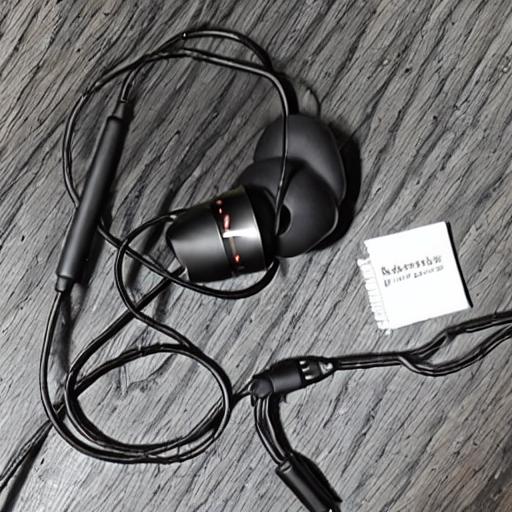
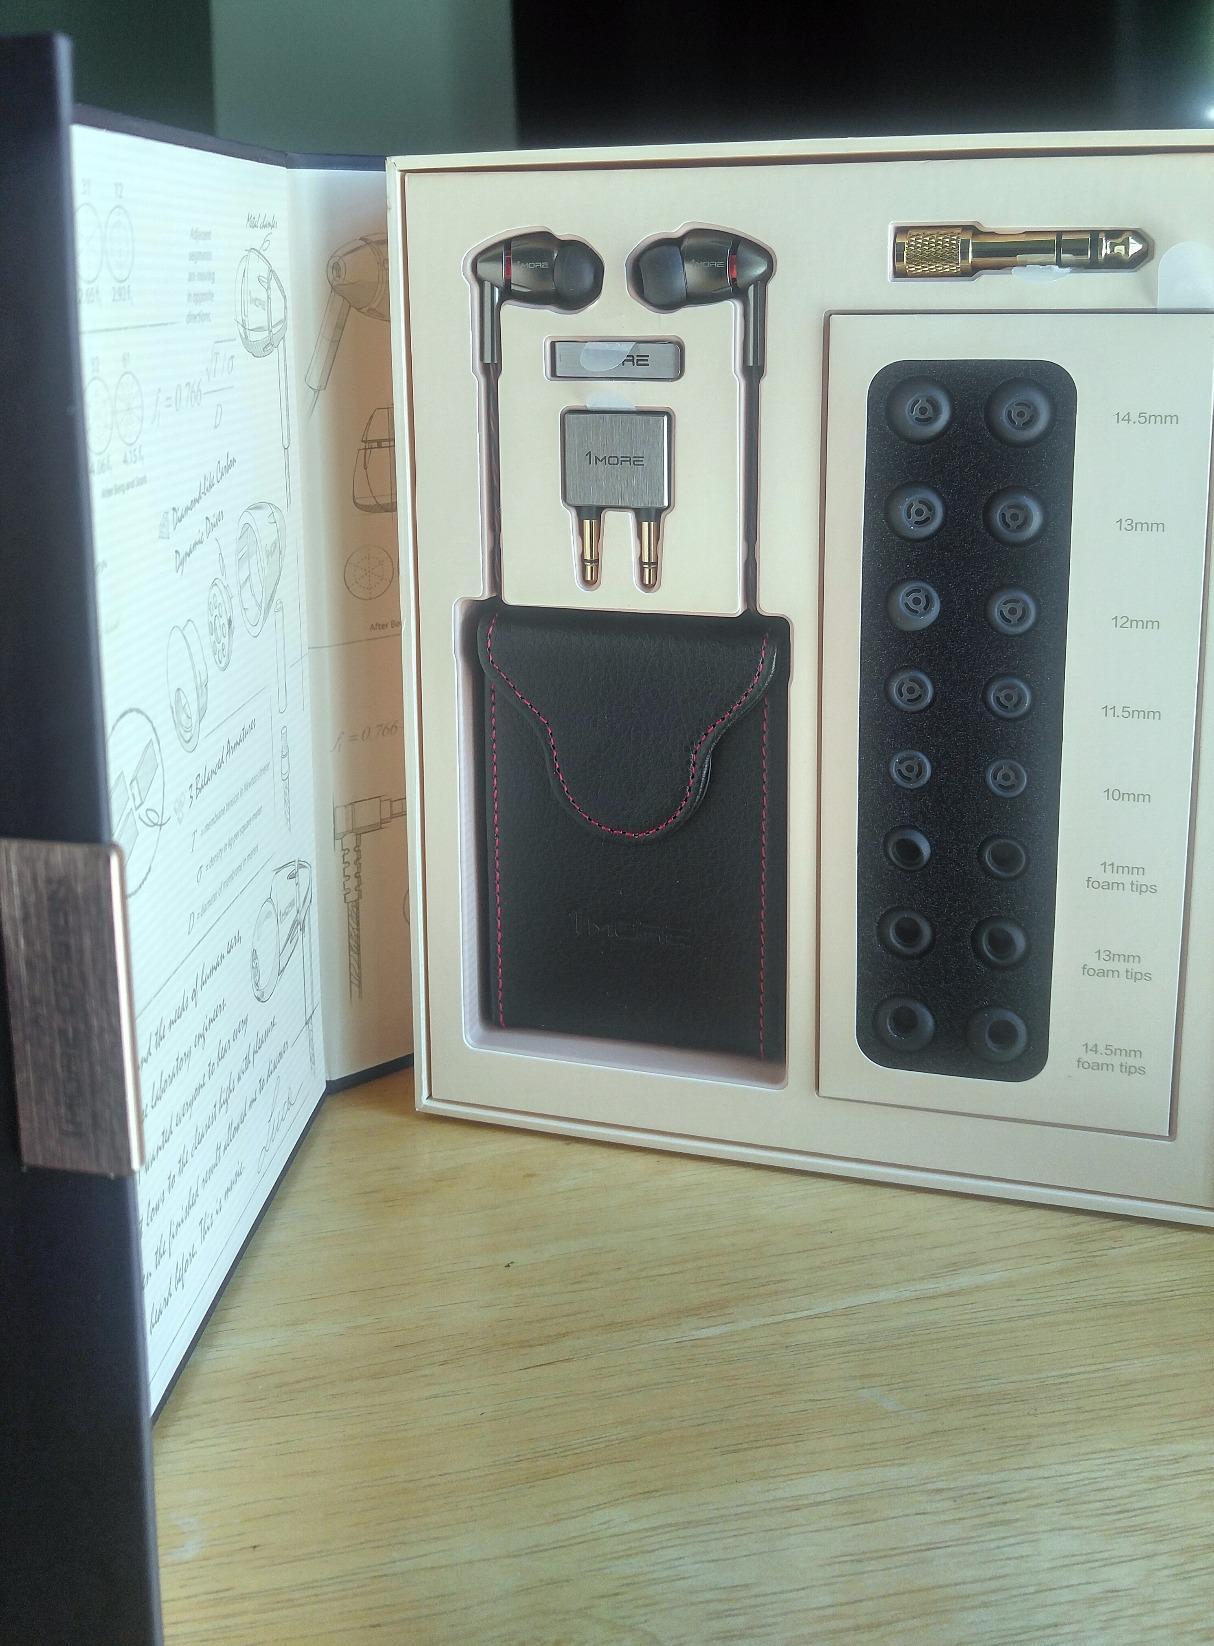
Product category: headphones
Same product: no